Gang of Four (film)

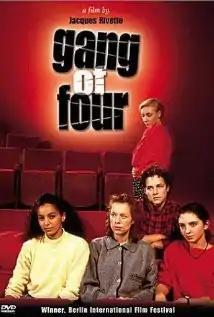
French theatrical release poster

Gang of Four is a 1989 French drama film directed by Jacques Rivette. It was entered into the 39th Berlin International Film Festival, where it won a Honourable Mention.